USS PC-598

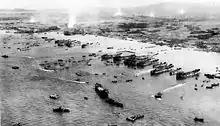
Purple Beaches, Okinawa 4 April 1945

Once more the ship's fuel, water and supplies were replenished. "PC-598" was underway again in the company of other patrol craft on 16 February and arrived off Lunga Point, Guadalcanal on 20 February. At Guadalcanal, Communications team #55 commanded by Lieutenant (jg) P.W. Cochran reported aboard for temporary duty and the ship was ordered by CinCPac to report as a control vessel to ComPhib Group 4. On 21 February the ship visited the Florida Islands, anchored in Govana Inlet and later made its way to the Egan Bluff water hole at Port Purvis to take on water.